Bucur LF

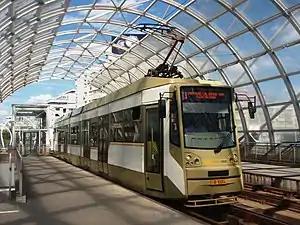
Bucur LF-CH on route 1

Bucur LF is a series of low-floor tram vehicles produced by the URAC section of the STB (formerly RATB) transit company of Bucharest, Romania. The tram is configured as a three-section 65% low floor vehicle, with two powered and one unpowered bogies. The vehicle has four double-leaf wide doors, and at the outer ends there are two other single leaf wide doors.